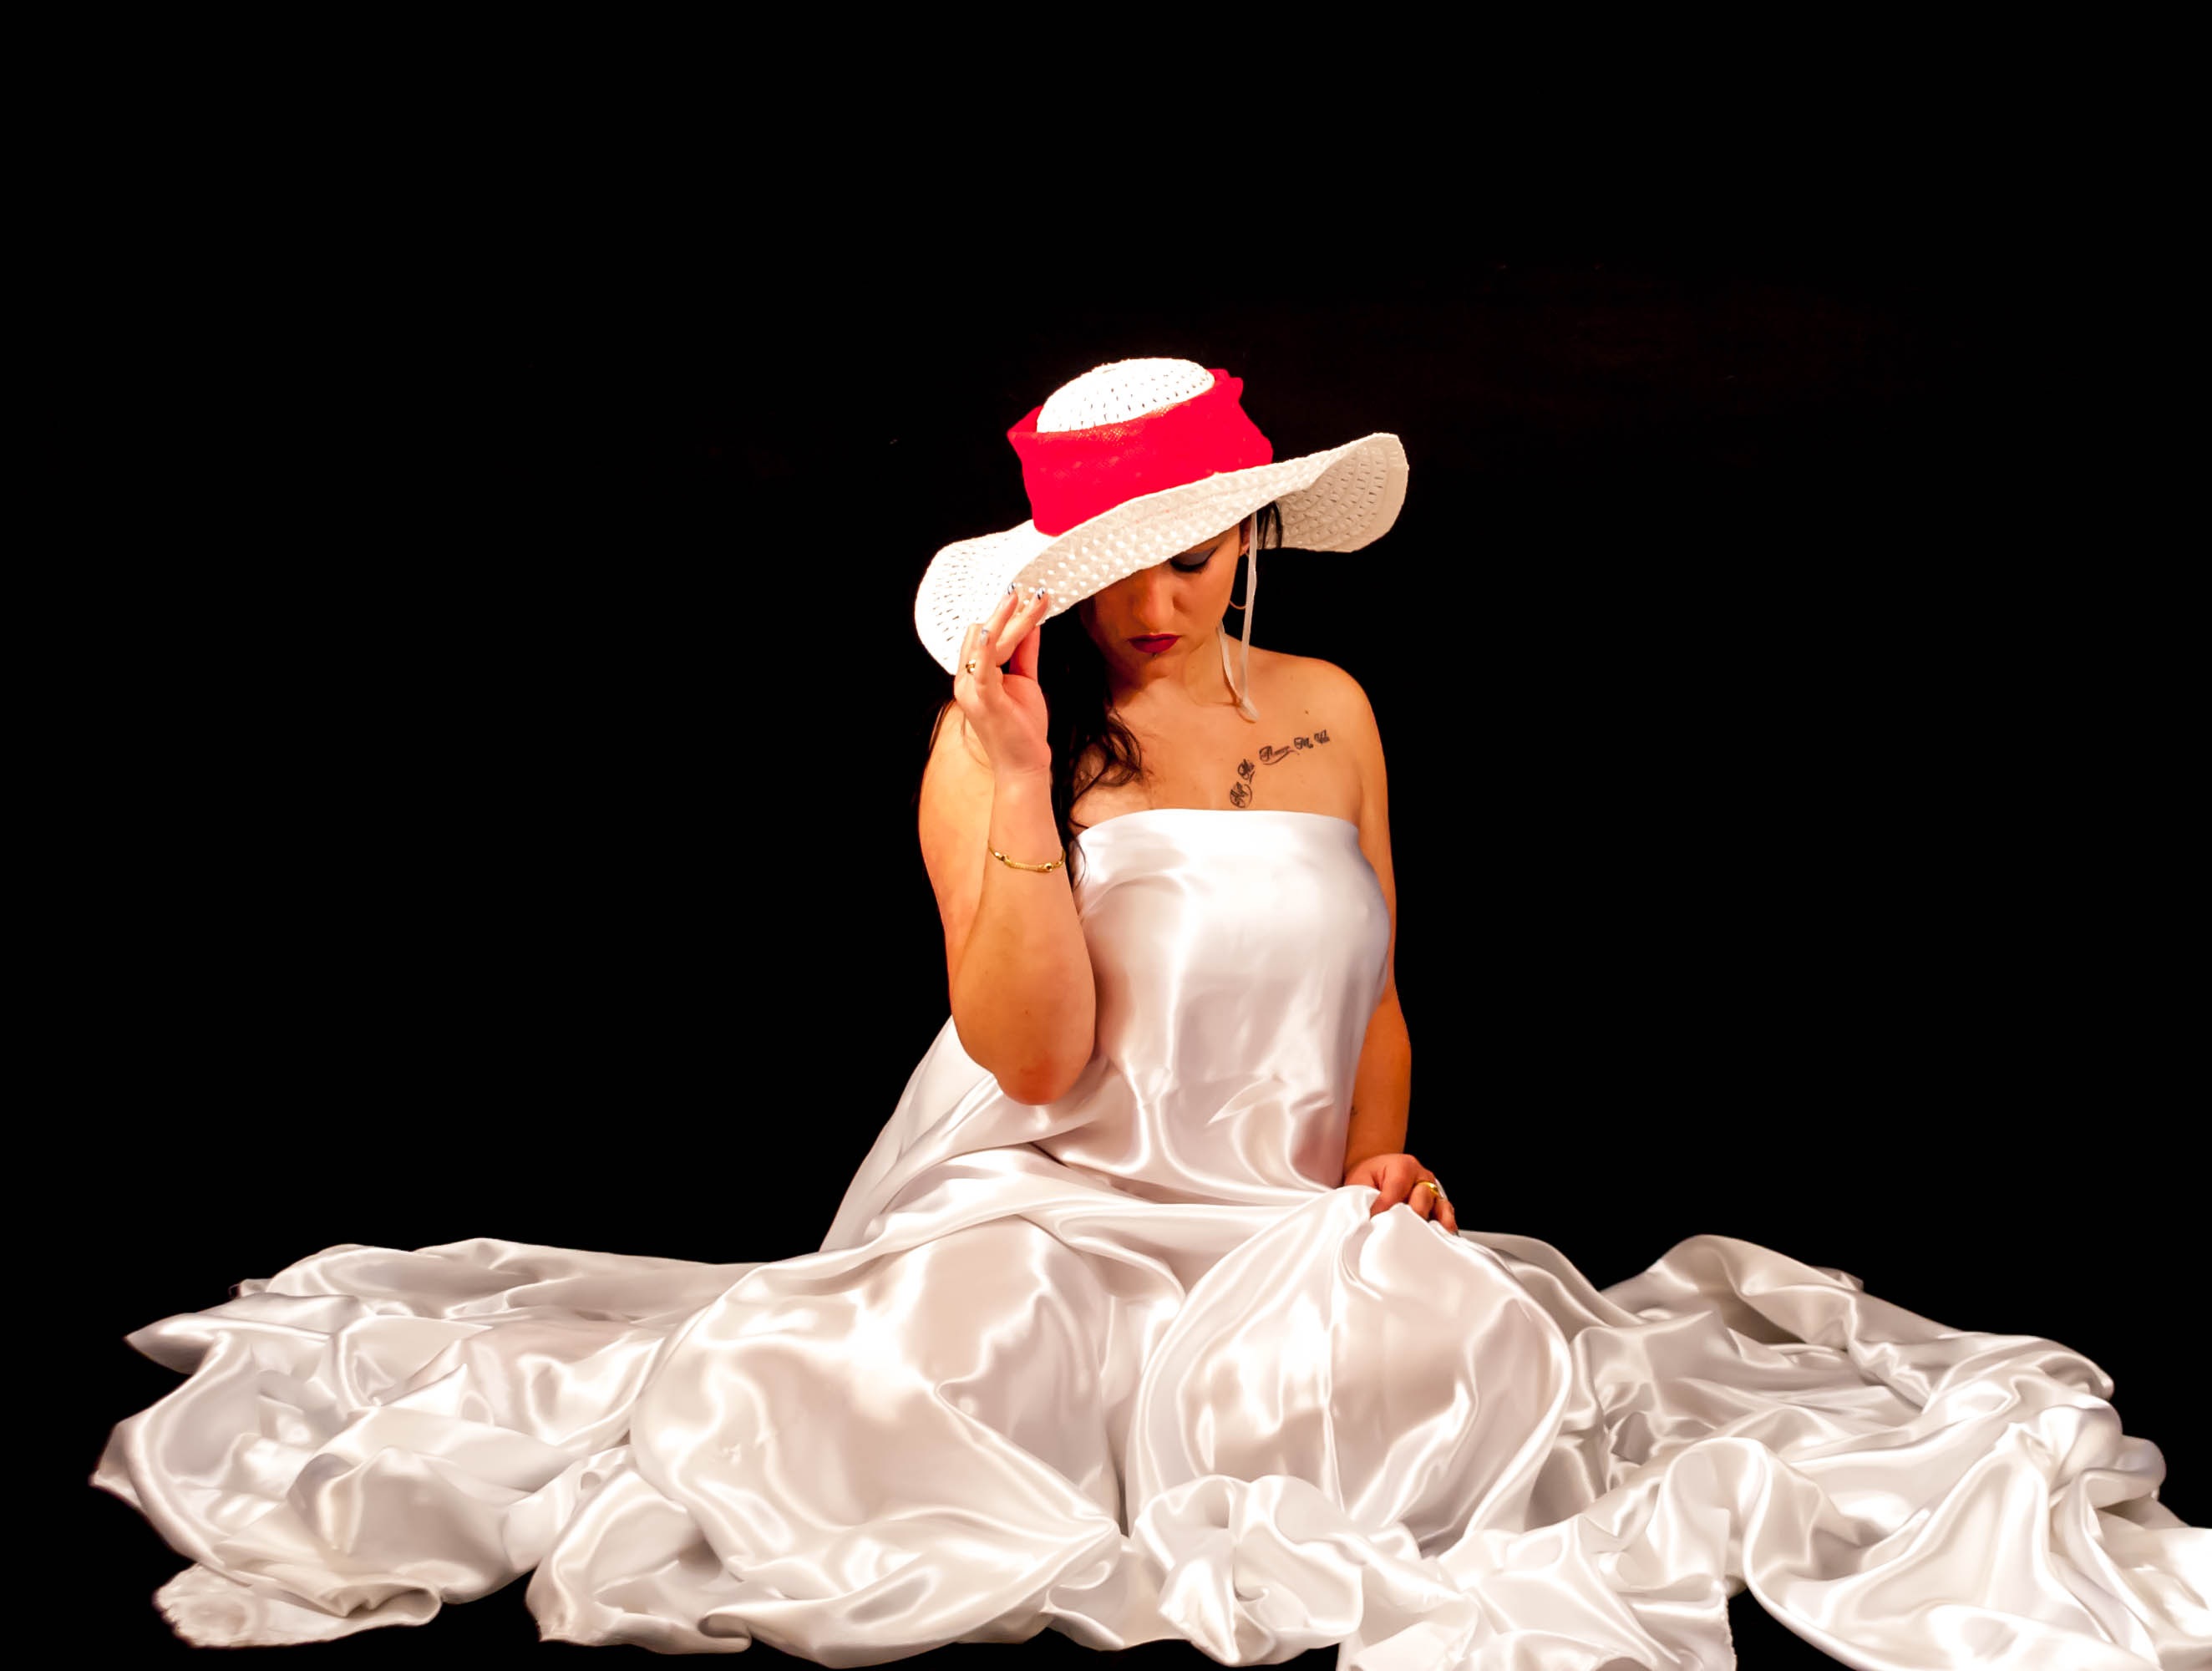
woman, white, dance, hat, toy, performance art, sports, figurine, gown, entertainment, sensual, sensuality, performing arts, team sport, young women